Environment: real
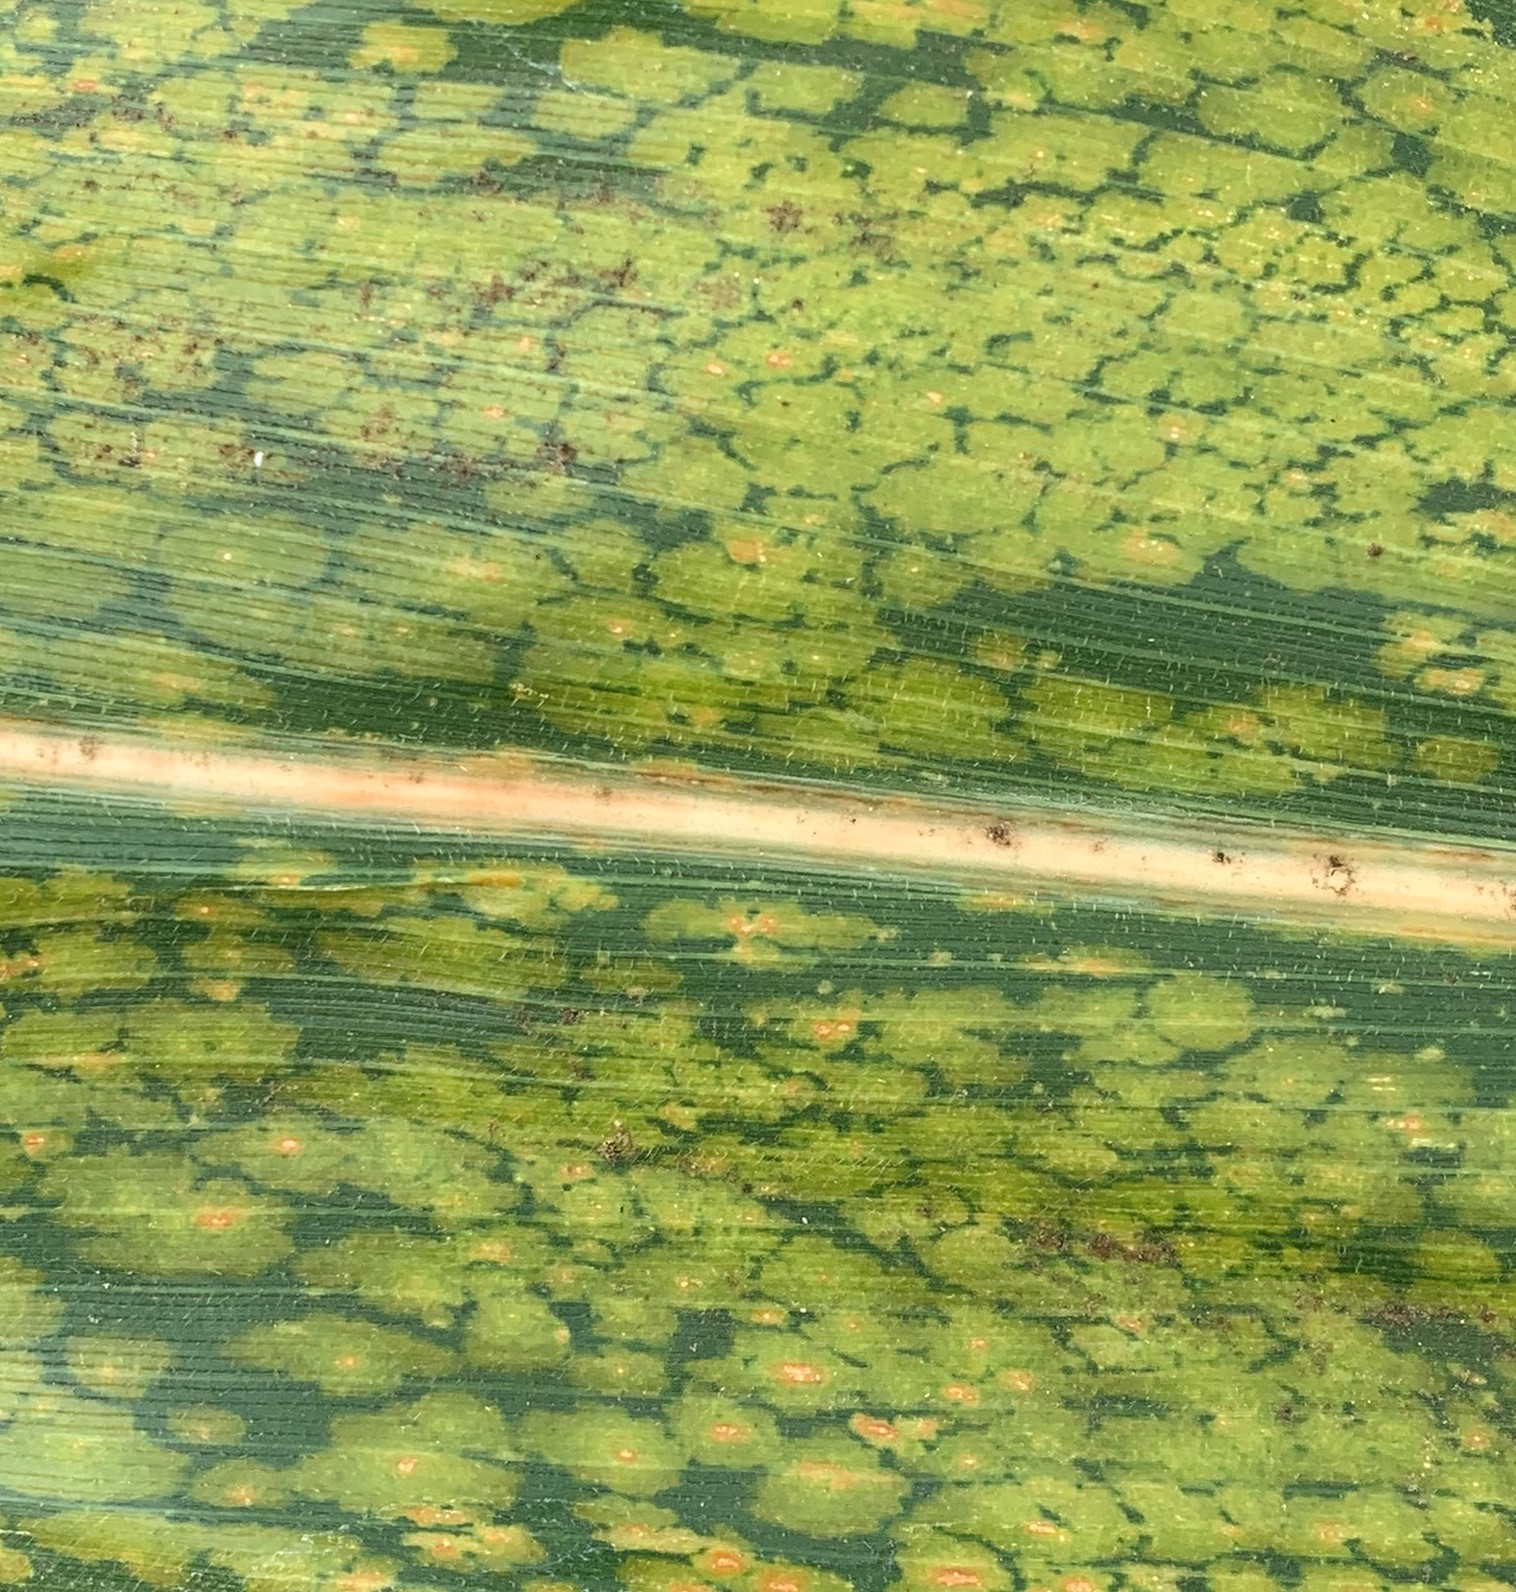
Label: lethal_necrosis